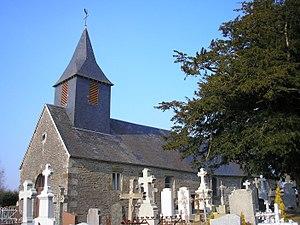
Le Ménil-Ciboult (Normandie, France). L'église Notre-Dame-de-la-Nativité.
Le Ménil-Ciboult est une commune française, située dans le département de l'Orne en région Normandie, peuplée de 121 habitants.